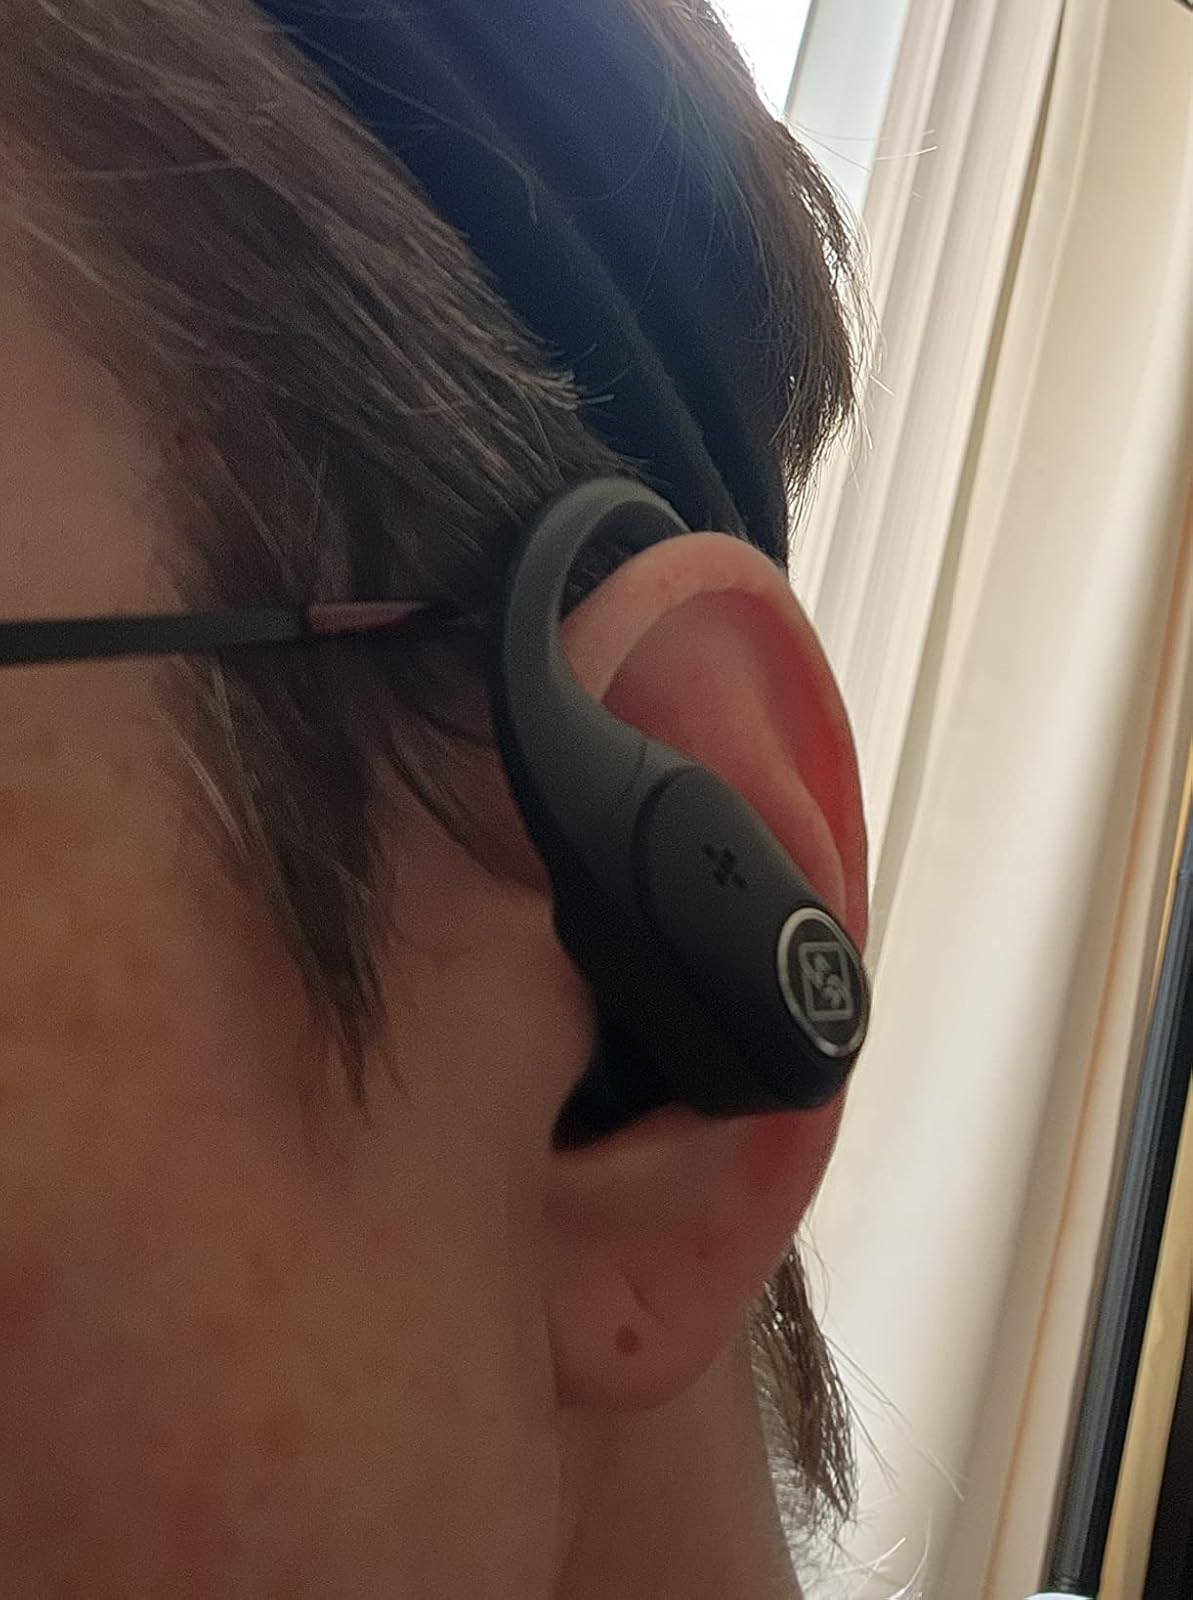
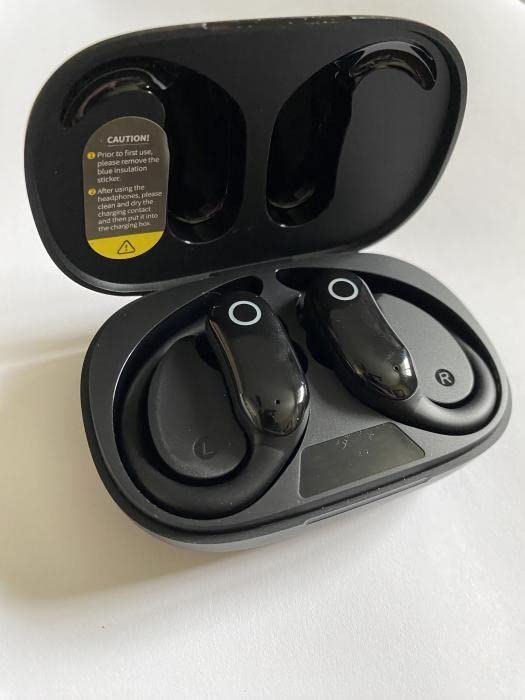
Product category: earbuds
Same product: no